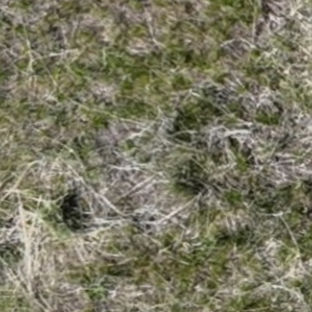
Month: may